Bill Hands

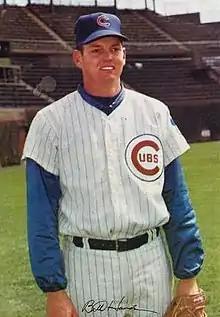
Hands in 1969

William Alfred Hands, Jr. (May 6, 1940 – March 9, 2017) was an American professional baseball player who pitched in the major leagues from 1965 to 1975. His best season came in 1969 with the Chicago Cubs, when he won 20 games.